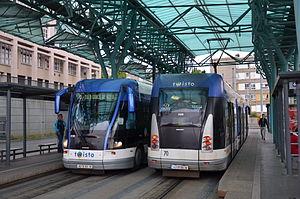
Bombardier TVR n°516 et 508 sur la ligne B du réseau Twisto de Caen, au terminus Hérouville Saint-Clair.
Le transport léger guidé de Caen, désigné commercialement comme un tramway, est un ancien système de transport routier, à roulement sur pneus et à guidage par un rail central, utilisant la technologie du TVR de Bombardier, et desservant la ville de Caen, préfecture du Calvados, en région Normandie, de 2002 à 2017.
Twisto est le réseau de transport collectif desservant les communes dans le périmètre de la communauté urbaine Caen la Mer. Il est exploité par les entreprises Keolis Caen et Keolis Calvados dans le cadre d'une délégation de service public.